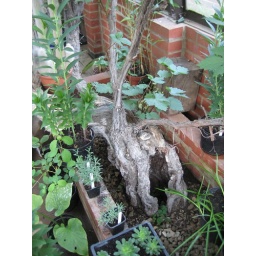
Grape vine in glass house